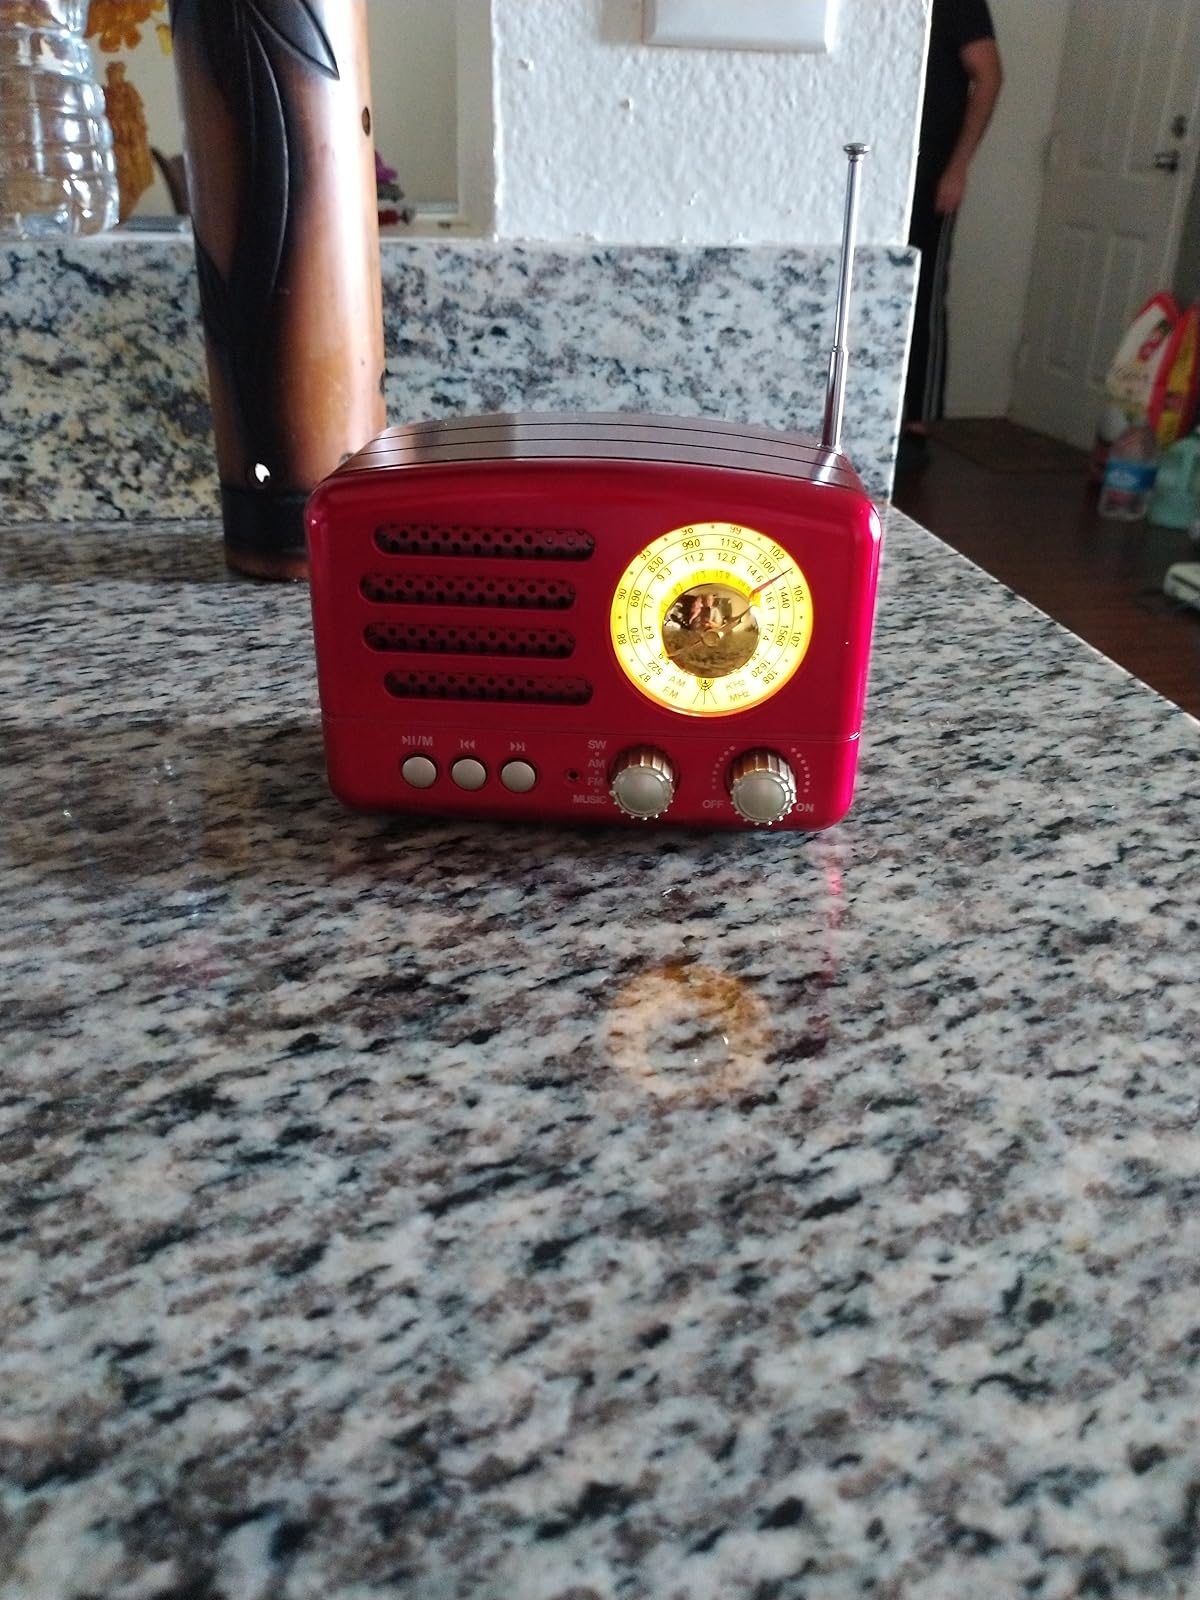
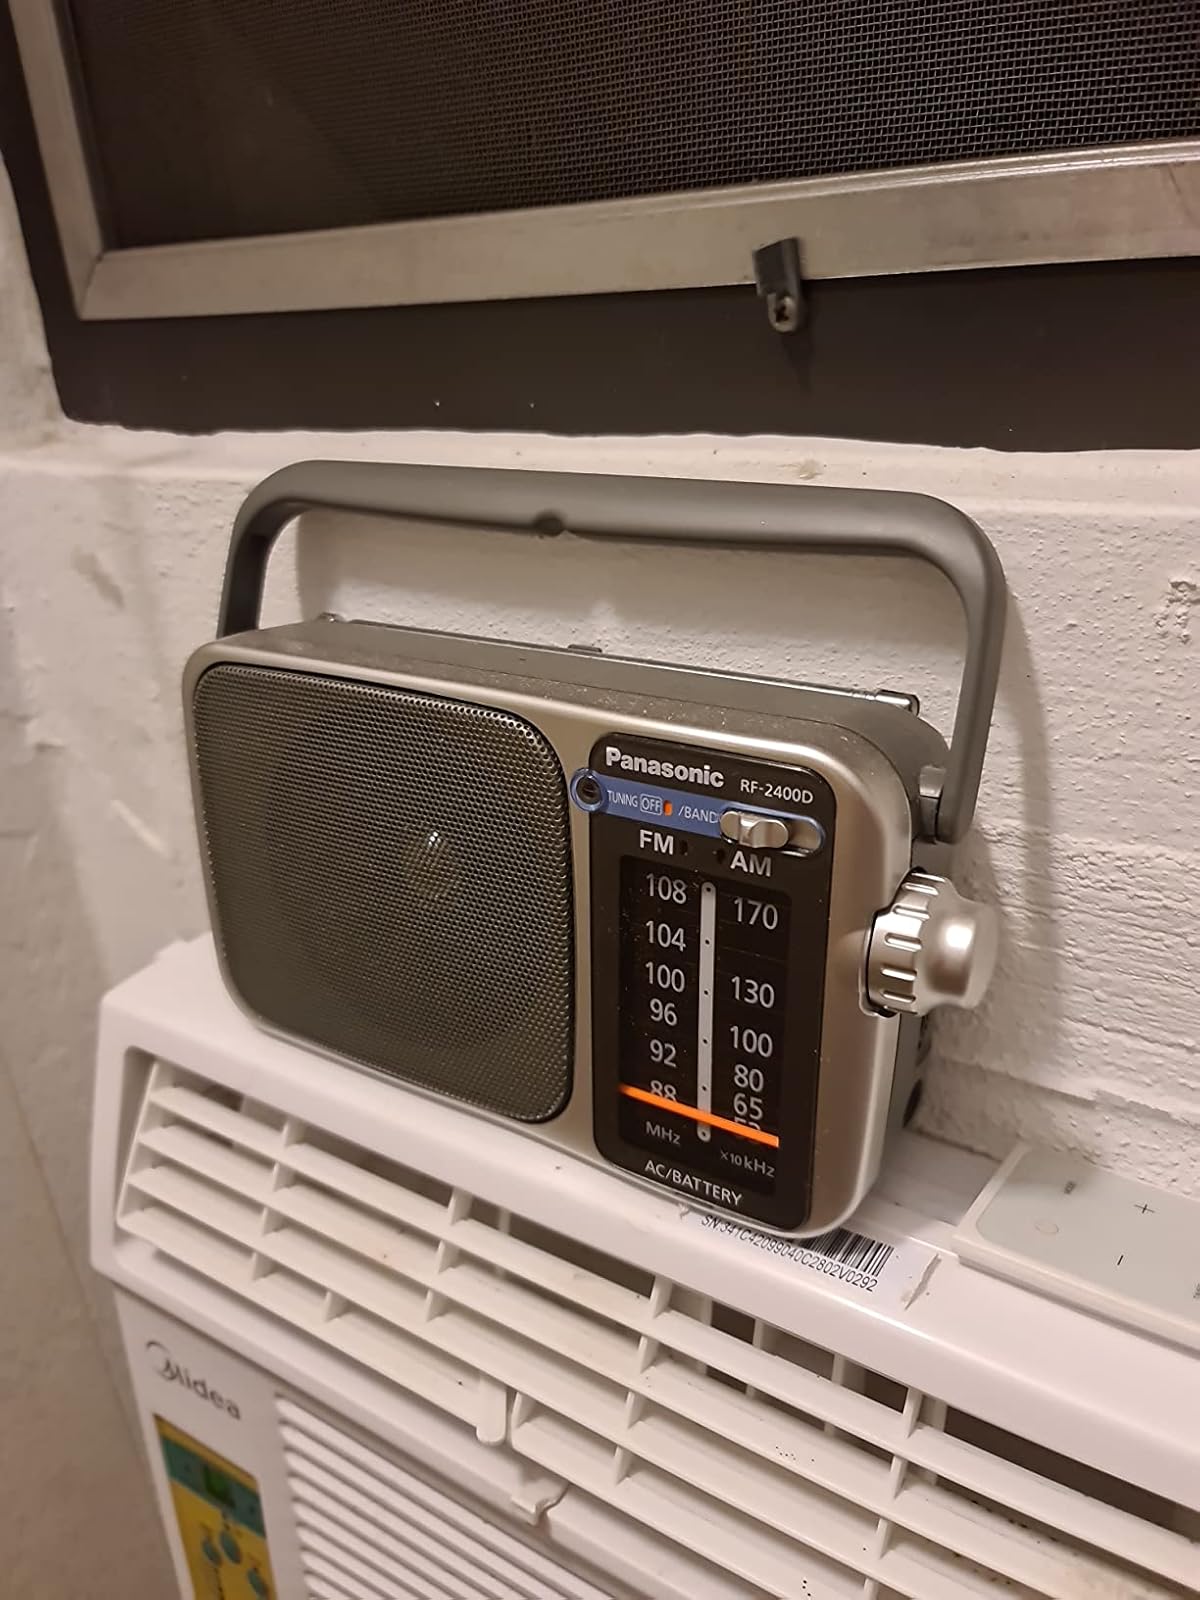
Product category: radio
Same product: no